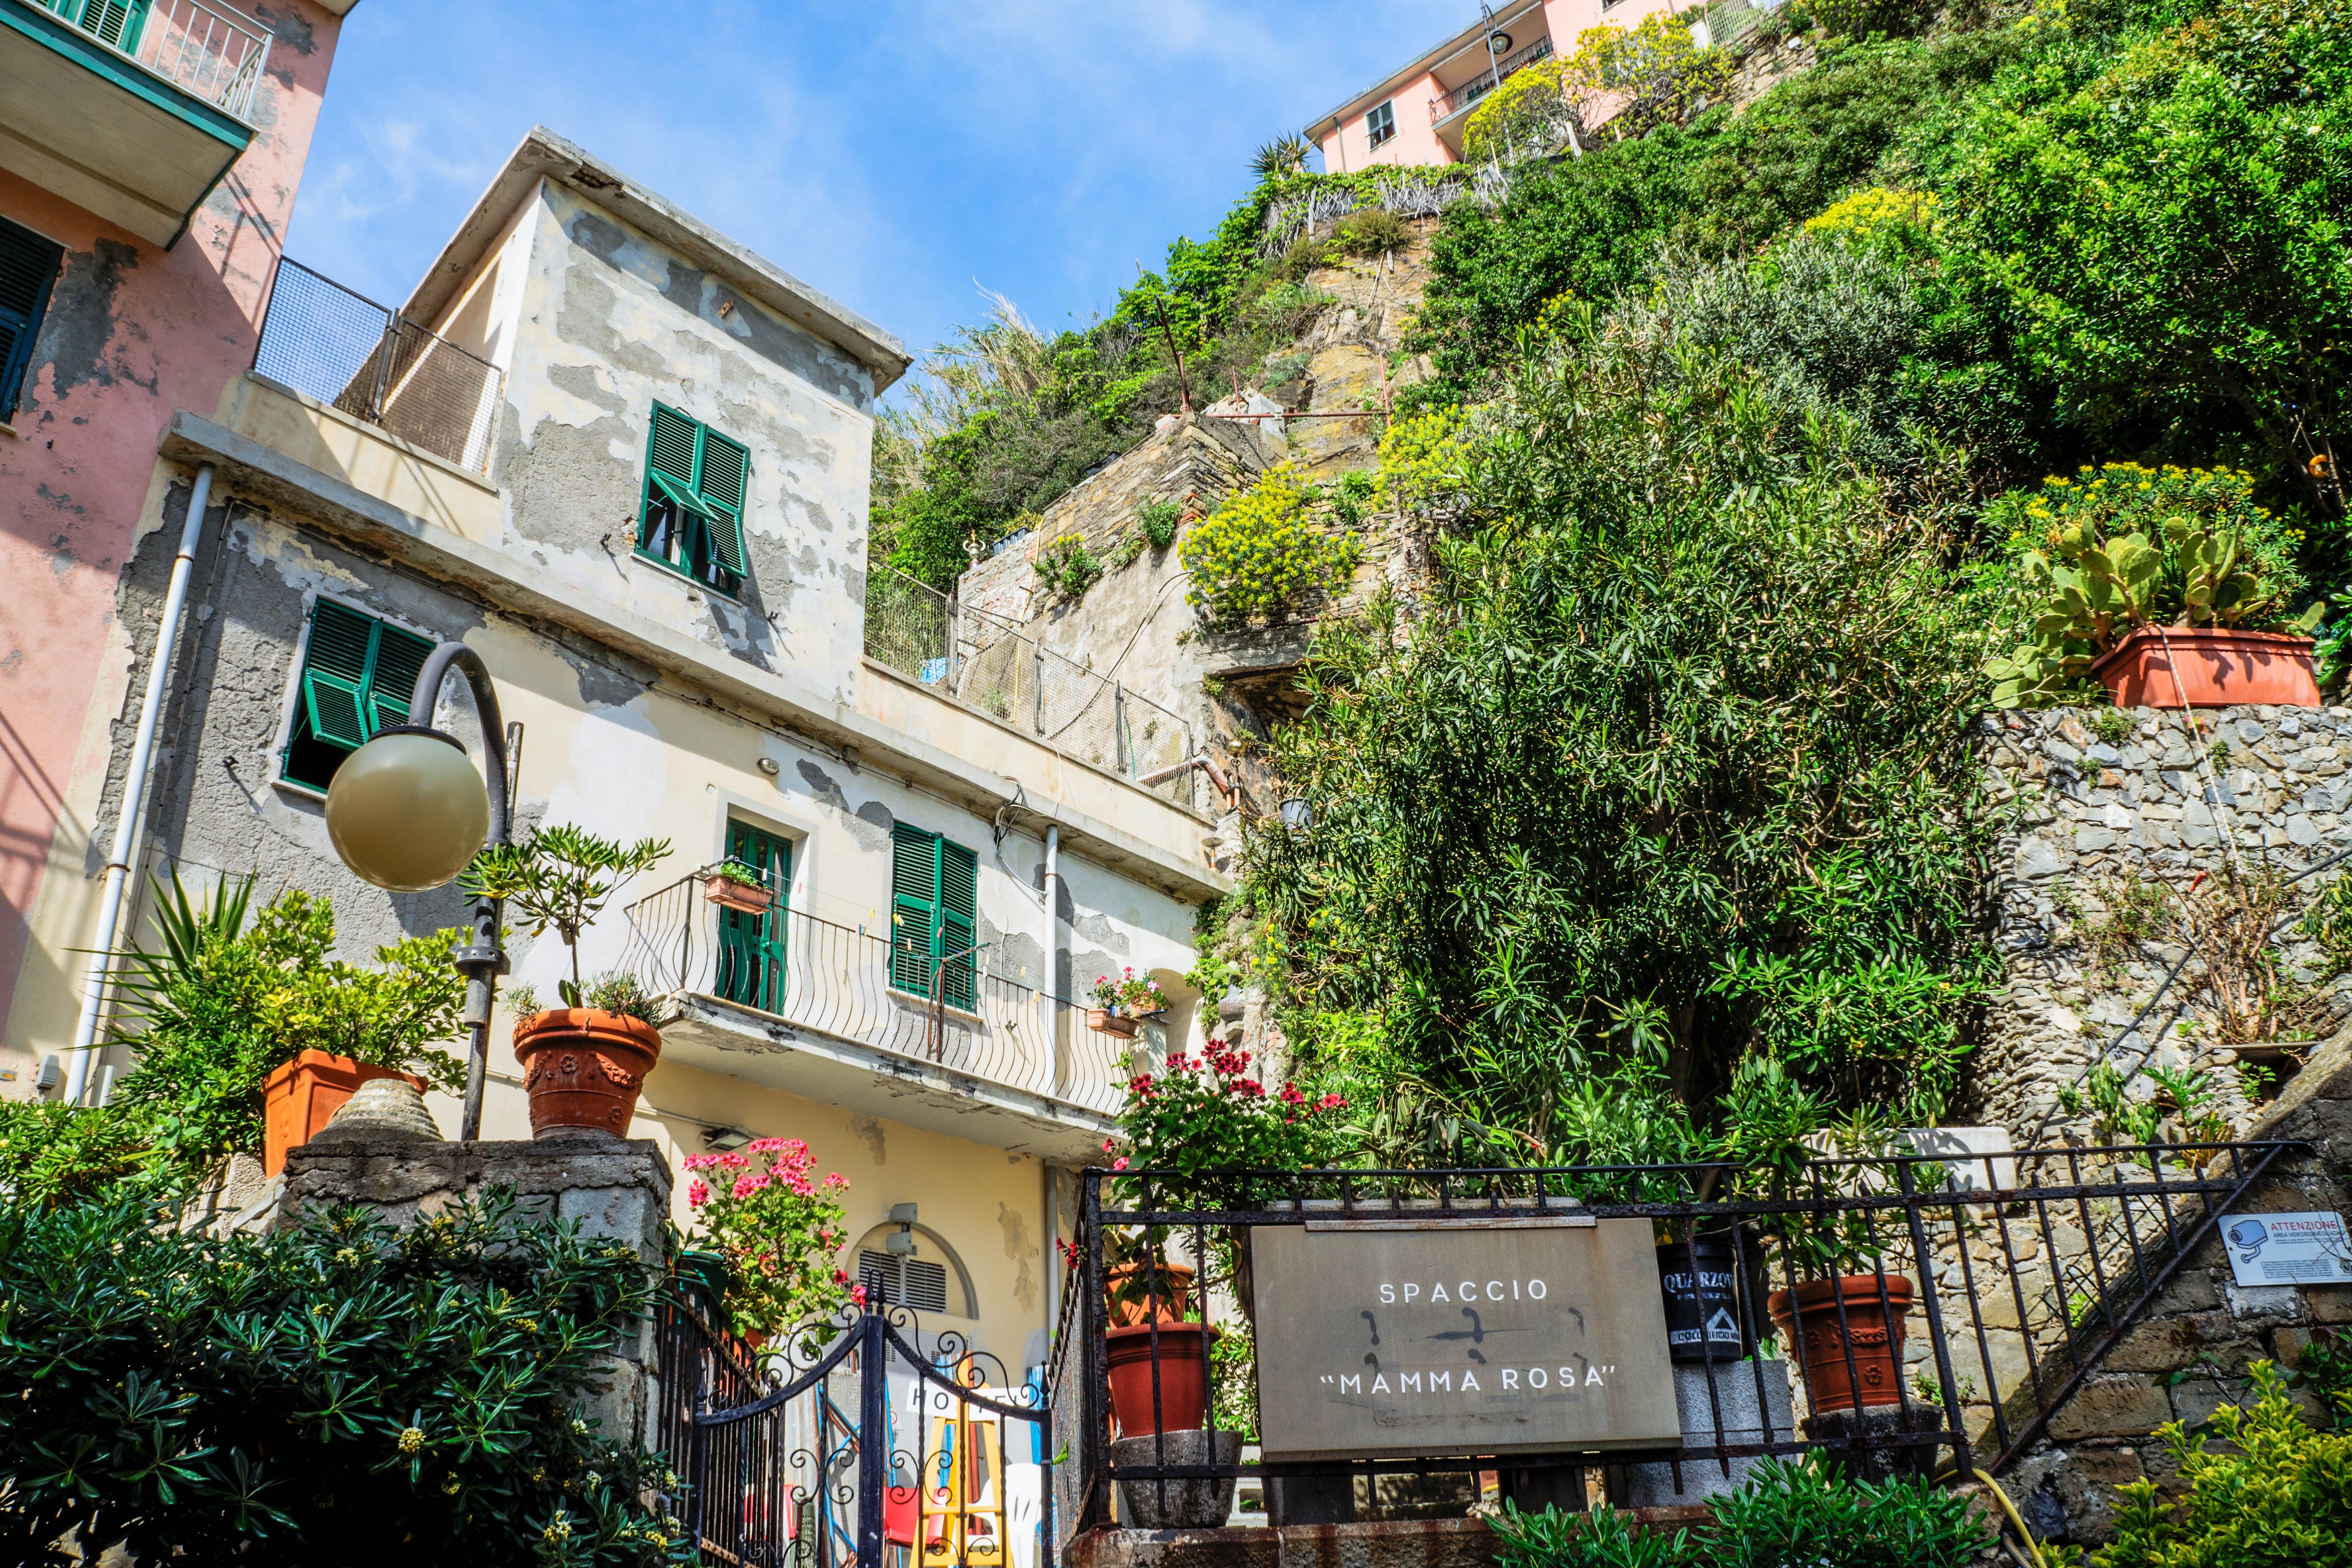
nature, architecture, house, flower, town, city, downtown, vacation, travel, coastline, village, cliff, seaside, scenic, italy, tourism, buildings, resort, estate, neighbourhood, cinque terre, amalfi coast, urban area, residential area, human settlement